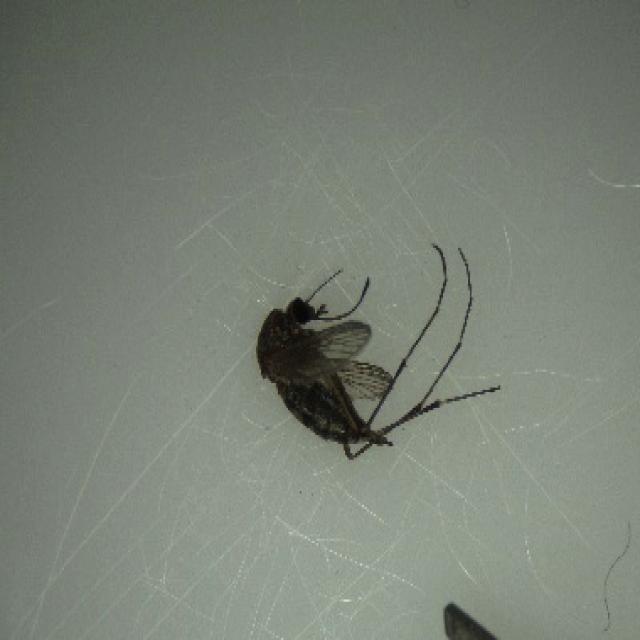
Species: aedes_vexans